Question: Please indicate a possible affordance area of the bench that can be used for sitting
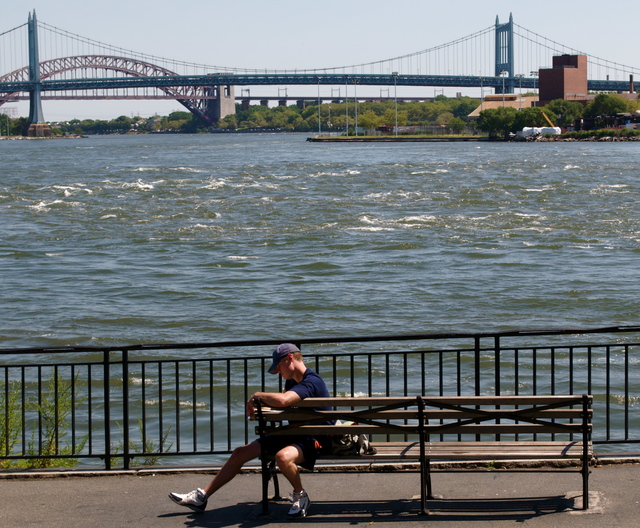
Answer: [263.5, 440, 594.5, 470]